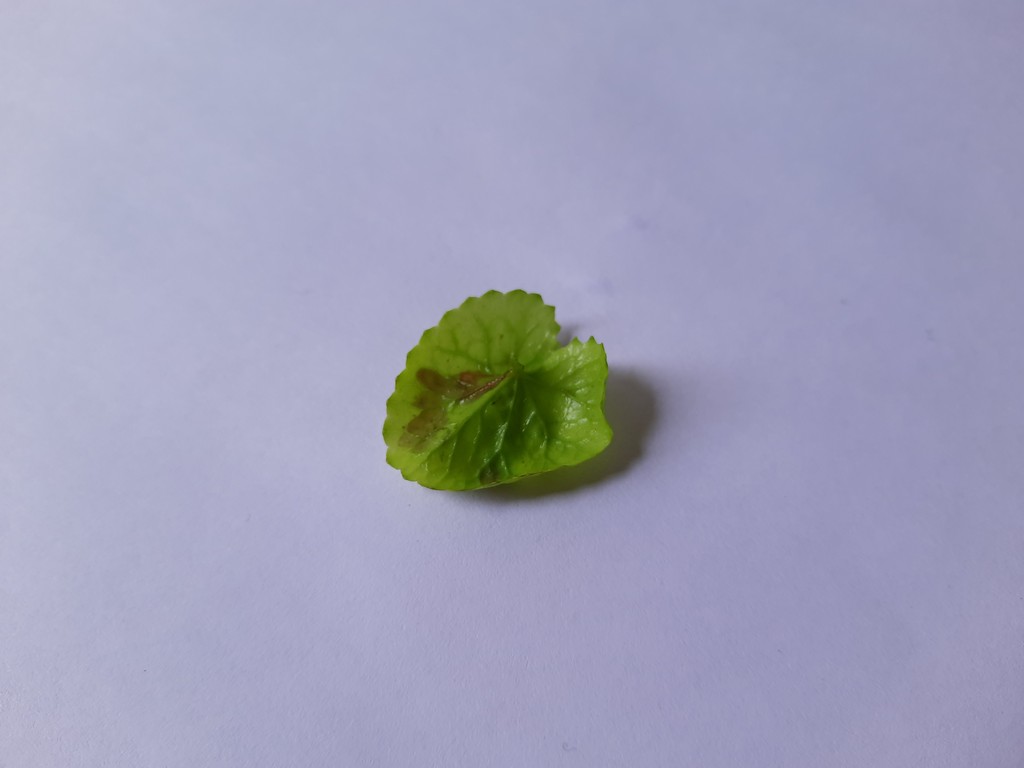
Label: Unhealthy